Great blue heron

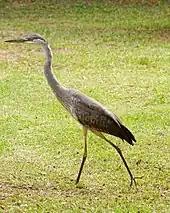
Juvenile

The subspecies differ only slightly in size and plumage tone, with the exception of "A. h. occidentalis", native to South Florida, which also has a distinct white morph, known as the great white heron (not to be confused with the great egret, for which "great white heron" was once a common name). The great white heron differs from other great blues in bill morphology, head plume length, and in having a total lack of pigment in its plumage. It averages somewhat larger than the sympatric race "A. h. wardi" and may be the largest race in the species. In a survey of "A. h. occidentalis" in Florida, males were found to average and females average , with a range for both sexes of . This is mainly found near salt water, and was long thought to be a separate species. Birds intermediate between the normal morph and the white morph are known as Würdemann's heron; these birds resemble a "normal" great blue with a white head.